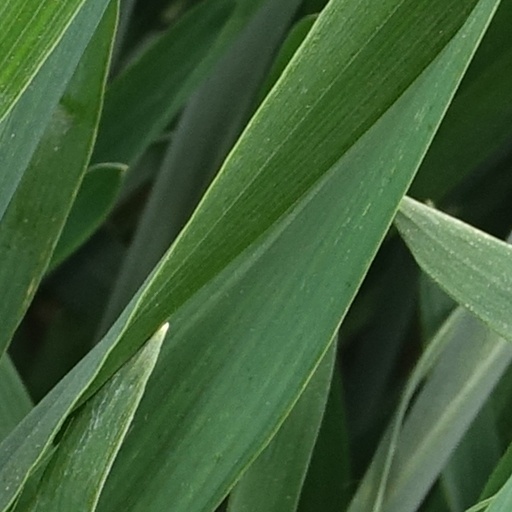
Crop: wheat